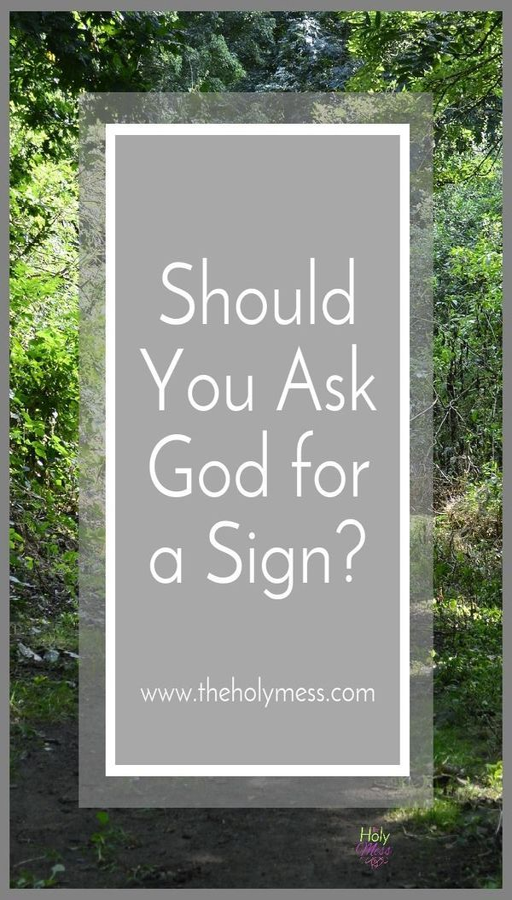
do you have a big decision to make , and you are wondering -- should you pray to deity for a sign ? here is what poetry book says .